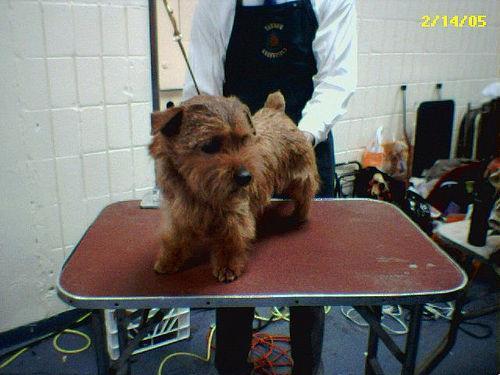
Norfolk_terrier